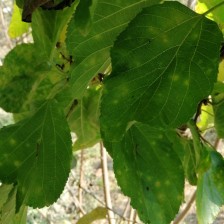
Variety: WhiteKing